RAF Scorton

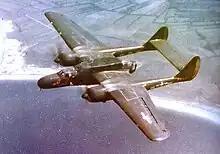
Northrop P-61A-10-NO Black Widow Serial 42-5565 "Double Trouble" of the 422d Night Fighter Squadron.

In May 1944, the USAAF Ninth Air Force transferred two Northrop P-61 Black Widow night interceptor squadrons, No.s 422 and 425, to Scorton from RAF Charmy Down near Bath in Somerset, to train and fly with the RAF night fighter Operational Training Unit assigned there. Initially flying de Havilland Mosquitoes, their first P-61 arrived at Scorton in May 1944 and their first assignment was to chase night-flying V-1 "buzz bombs". Scorton was known as "USAAF Station AAF-425" for security reasons by the USAAF during the war, and by which it was referred to instead of location.